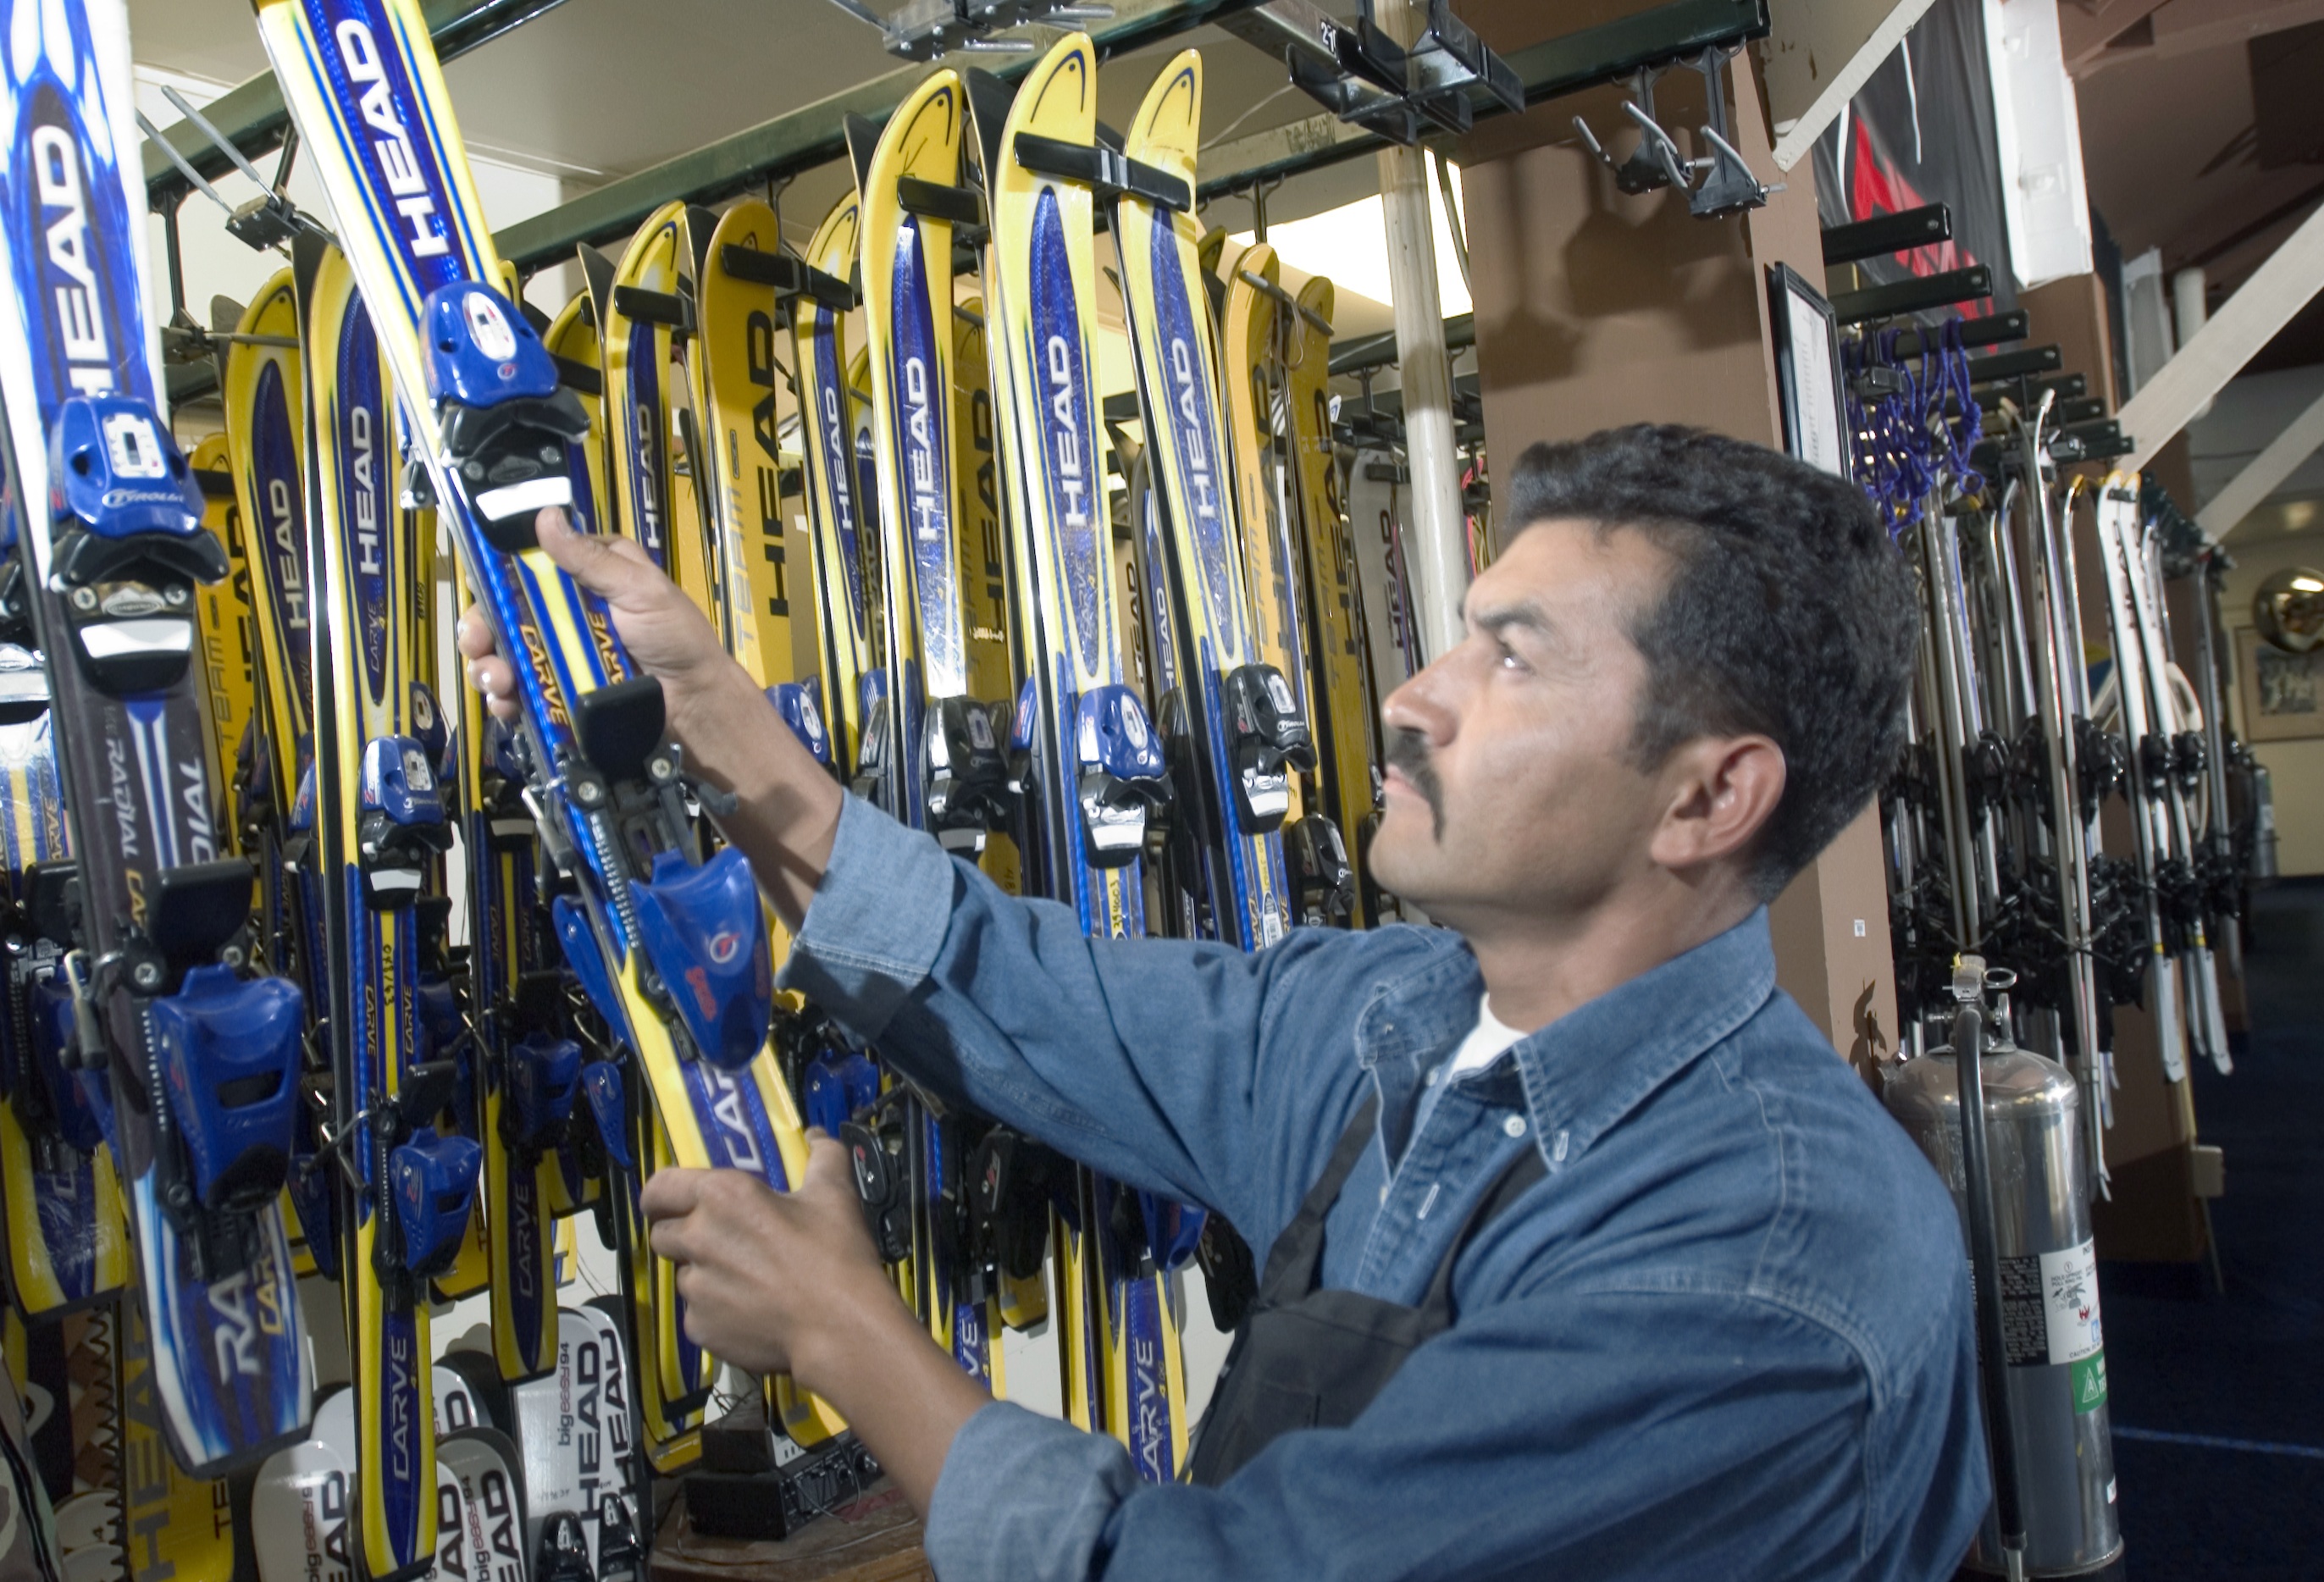
mountain, snow, cold, winter, structure, sport, recreation, vehicle, rack, skiing, season, rental, manufacturing, outdoors, children, fun, active, skis, skiers, sport venue, bicycle mechanic